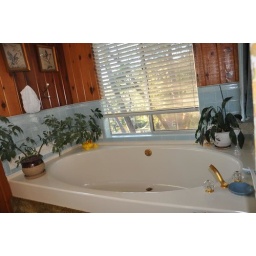
Master bathroom in house 1